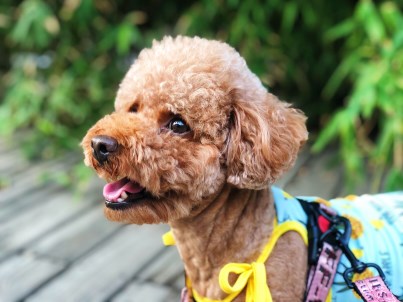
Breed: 7449-n000128-teddy